Billy Sherwood

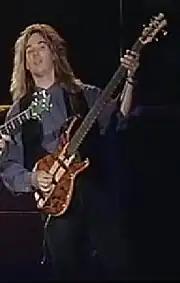
Sherwood in 1994

By 1989, Sherwood was invited to meet Yes bassist Chris Squire after singer and record executive Derek Shulman suggested his name. By this time, Yes had suffered a setback when singer Jon Anderson had left and formed Anderson Bruford Wakeman Howe (ABWH). Sherwood was invited to jam with the remaining Yes members, Squire, guitarist Trevor Rabin, drummer Alan White, and keyboardist Tony Kaye, with the intention of Sherwood on lead vocals. By the time the five had recorded some demos, they merged with members of ABWH in 1990 to become an eight-man formation of Yes, which lasted until 1992. The two groups recorded songs for "Union" (1991), which features the first song that Sherwood and Squire wrote together, "The More We Live - Let Go". Sherwood struck up a friendship with Squire that would lead him to work with him throughout the next 20 years.